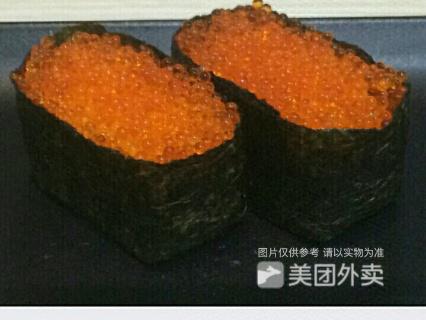
Label: Tobiko